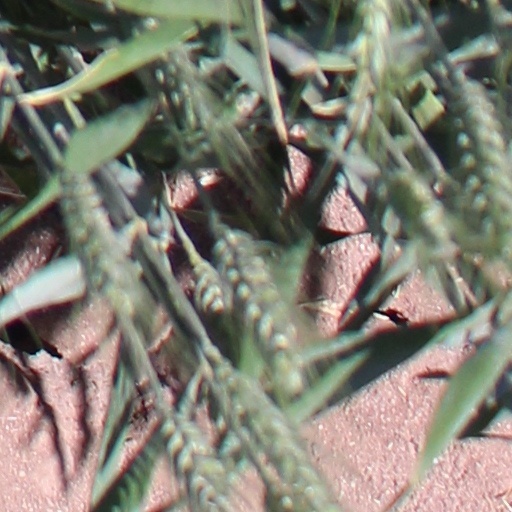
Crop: wheat